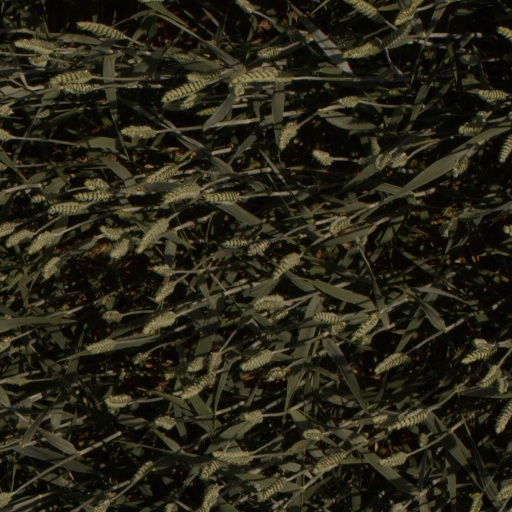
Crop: wheat